University Place (North Carolina)

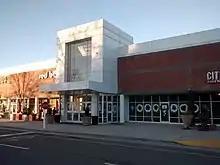
Exterior of University Place

University Place (formerly known as University Mall) is the only enclosed shopping mall in Chapel Hill, North Carolina. The mall is anchored by SilverSpot Cinema.The gross leasable area of the center is 366,000 square feet. The mall is located about two miles northeast from downtown and The University of North Carolina at Chapel Hill. Today the mall has an even mix of national and local stores, with a focus on specialty retailers.